Sebastian Aigner

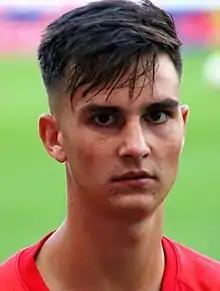
Aigner in 2019

Sebastian Aigner (born 3 January 2001) is an Austrian professional footballer who plays as a centre back for 2. Liga club Schwarz-Weiß Bregenz.